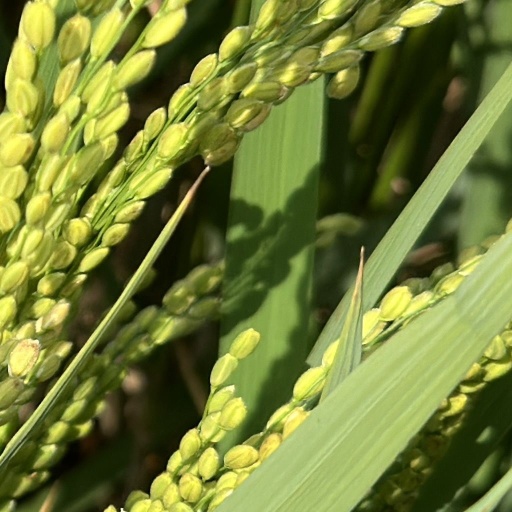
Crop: rice